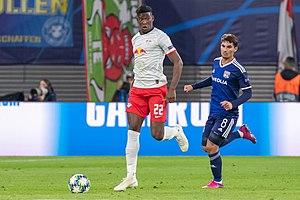
Houssem Aouar, né le 30 juin 1998 dans le 3ᵉ arrondissement de Lyon, est un footballeur international français qui évolue actuellement en Ligue 1 au poste de milieu ou d'ailier à l'Olympique lyonnais. Il possède également la nationalité algérienne.